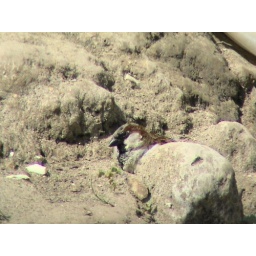
A male house sparrow resting behind a small rock near the Delta Hotel in Montreal